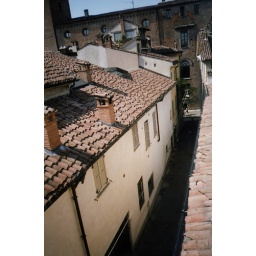
Outside my friend's bedroom window in Cremona